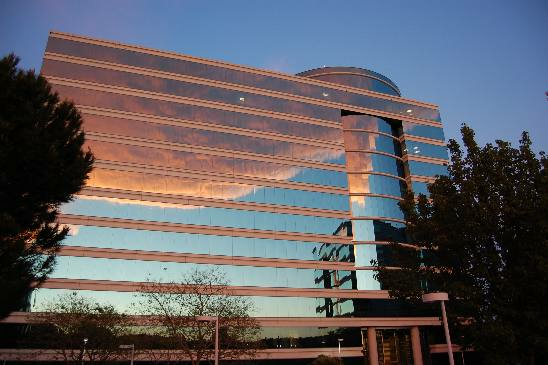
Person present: No